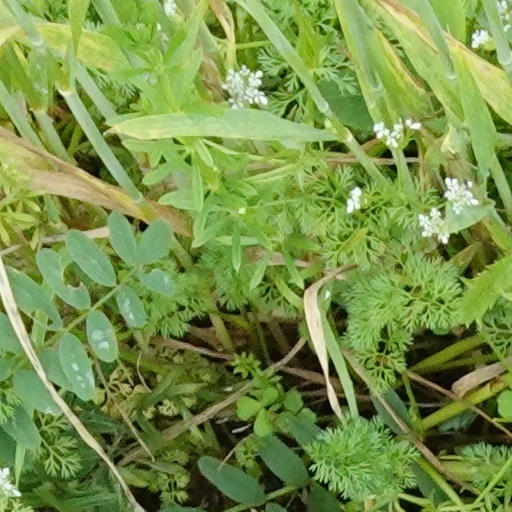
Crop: wheat